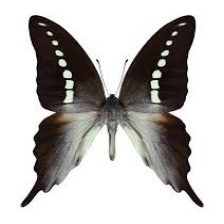
Species: GREAT JAY